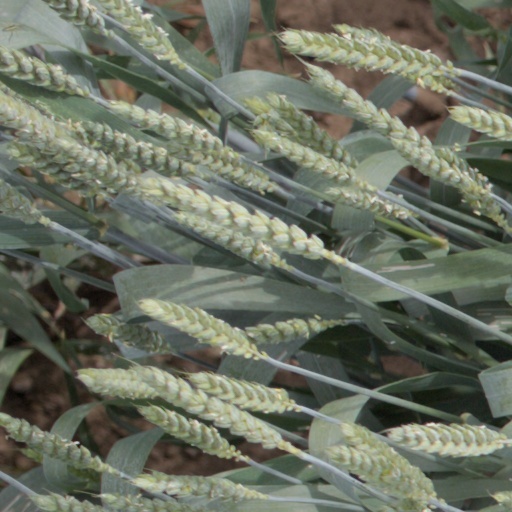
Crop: wheat